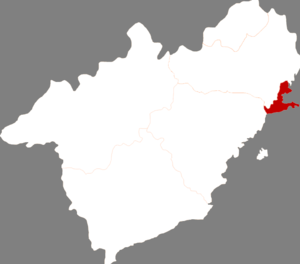
Le district de Longgang est une subdivision administrative de la province du Liaoning en Chine. Il est placé sous la juridiction de la ville-préfecture de Huludao dont il couvre le centre.